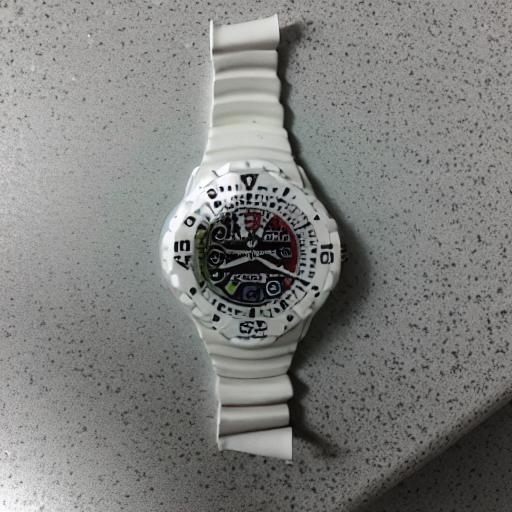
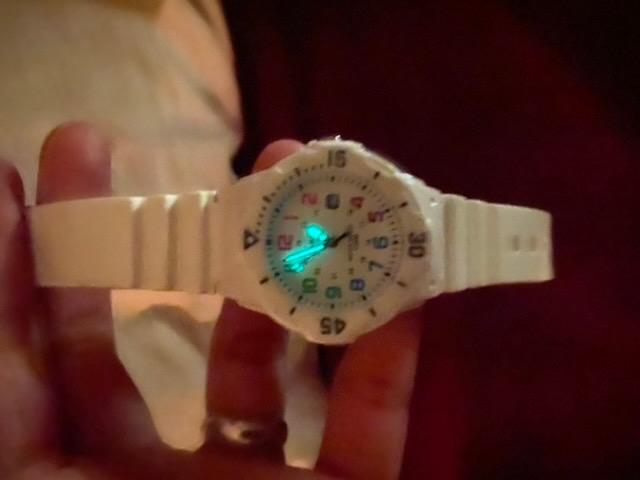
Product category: accessories_watch
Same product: no